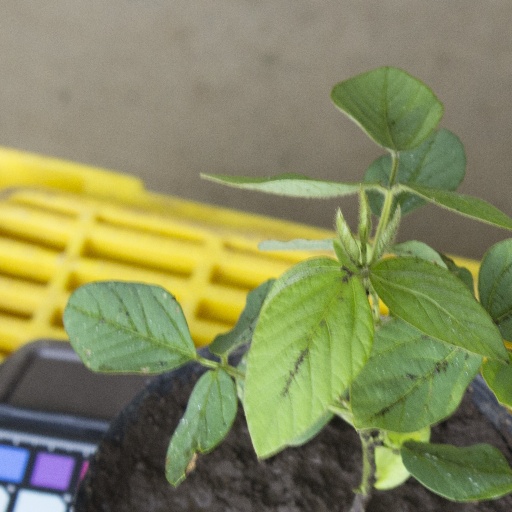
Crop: soybean